Princeton University

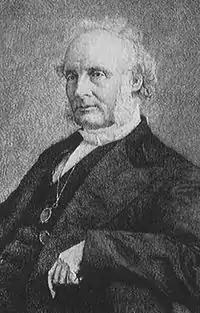
A portrait of James McCosh

In 1756, the college moved again to its present home in Princeton, New Jersey, because Newark was felt to be too close to New York. Princeton was chosen for its location in central New Jersey and by strong recommendation by Belcher. The college's home in Princeton was Nassau Hall, named for the royal William III of England, a member of the House of Orange-Nassau. The trustees of the College of New Jersey initially suggested that Nassau Hall be named in recognition of Belcher because of his interest in the institution; the governor vetoed the request.